Flag of Panama

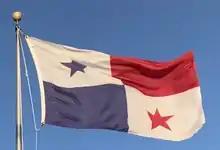
Flag of Panama flying from a pole

The wife of Philippe-Jean Bunau-Varilla designed the first serious proposal for a Panamanian flag. Bunau-Varilla's design was based on the flag of the United States, possibly on account of that country's hand in Panamanian independence. Retaining the thirteen stripes, she changed the white stripes to yellow, emphasizing the Panamanian connection to Colombia and Spain (whose flags both prominently feature red and yellow). Bunau-Varilla replaced the stars in the blue canton with two interconnected yellow suns; the suns represent North and South America, and are connected because of Panama's position connecting the two continents. Bunau-Varilla's proposal was rejected by Manuel Amador Guerrero and his fellow revolutionaries because it was too similar to the U.S. flag, and they, therefore, gave the task of designing a flag to Guerrero's son.